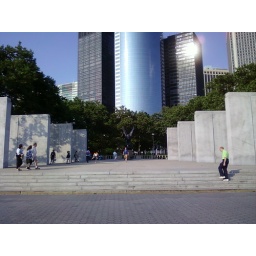
A long shot of the WWII Memorial in Battery Park, with a downtown Manhattan office building in the background.